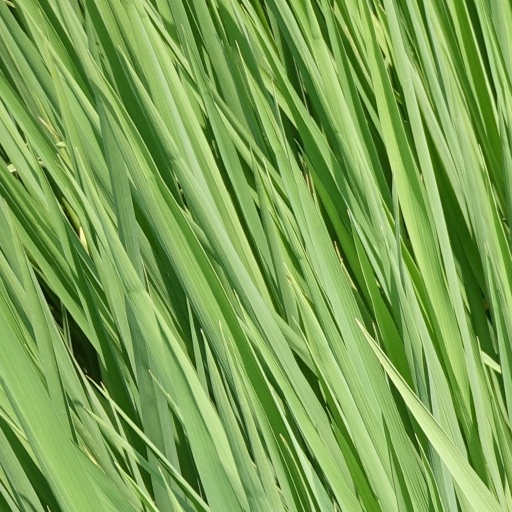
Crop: rice